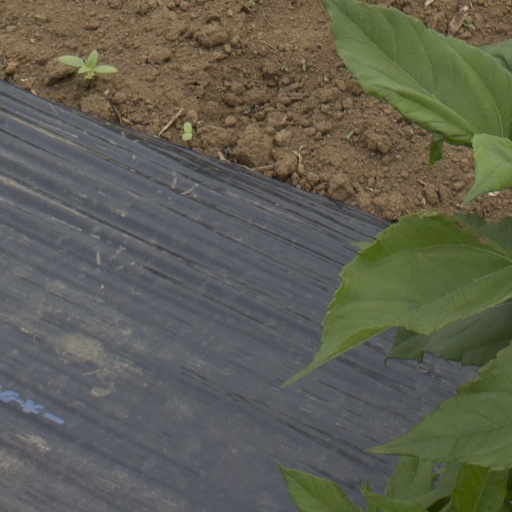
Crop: Jerusalem artichoke